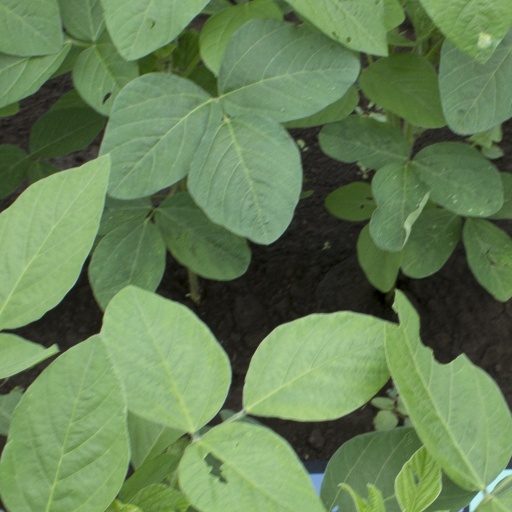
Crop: soybean